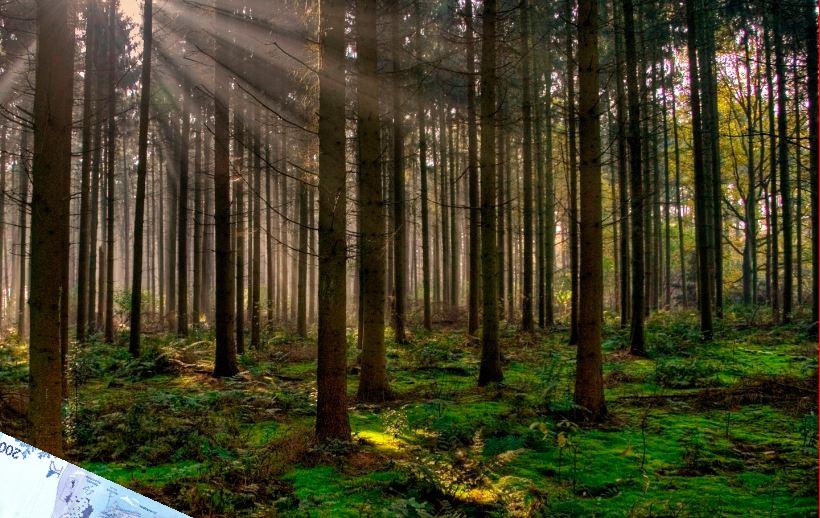
Denominación: 200